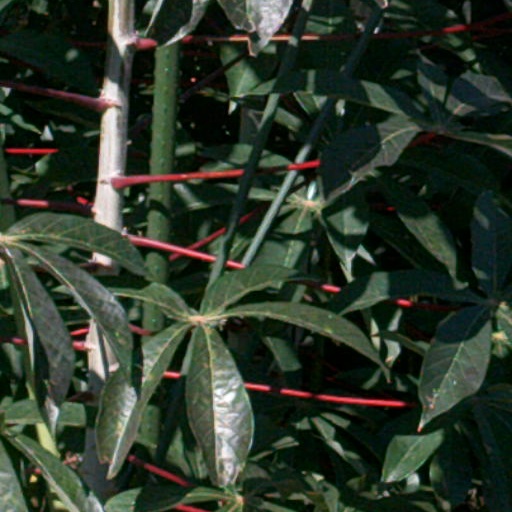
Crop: cassava